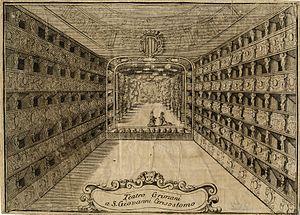
Le Teatro Malibran, dont le nom a changé plusieurs fois depuis sa création, en commençant par Teatro San Giovanni Grisostomo d'après le nom de l'église voisine, est une salle d'opéra à Venise qui a été inaugurée en 1678 avec la création de l'opéra Vespasiano de Carlo Pallavicino. En 1683, il a été décrit comme « le plus grand, le plus beau et le plus riche théâtre de la ville ».